Charles D. Hodges

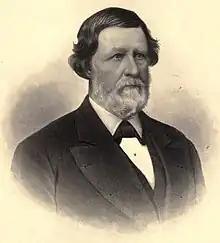
From Volume II (1899) of "The Bench and Bar of Illinois"

Charles Drury Hodges (February 4, 1810 – April 1, 1884) was a U.S. Representative from Illinois.